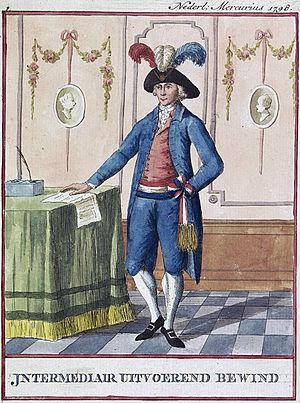
Costume officiel ou un membre de l'exécutif régime intermédiaire de la République batave. Español: Traje oficial o un miembro del Régimen Intermedio Ejecutivo de la República de Batavia.
L'Uitvoerend Bewind est le nom du gouvernement de la République batave entre 1798 et 1801. Le président du Directoire exécutif était de droit le chef de l’État de la République batave.